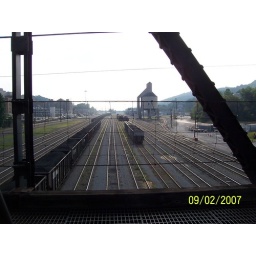
Bluefield, W. Va-- overlooking the coal in the train cars from this really neat bridge